Konya carpets

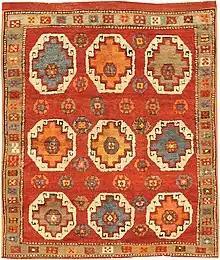

In 1292, Marco Polo was the first to make mention of the Konya carpets in writing when he called them the most beautiful in the world. Konya carpets are named for the region in which they were made. Renamed from the Greek “Iconium” when the Seljuk Sultans of Rum made it their capital, Konya is one of the largest, oldest and continuously occupied cities in Asia Minor.